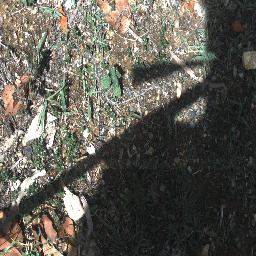
Label: negative